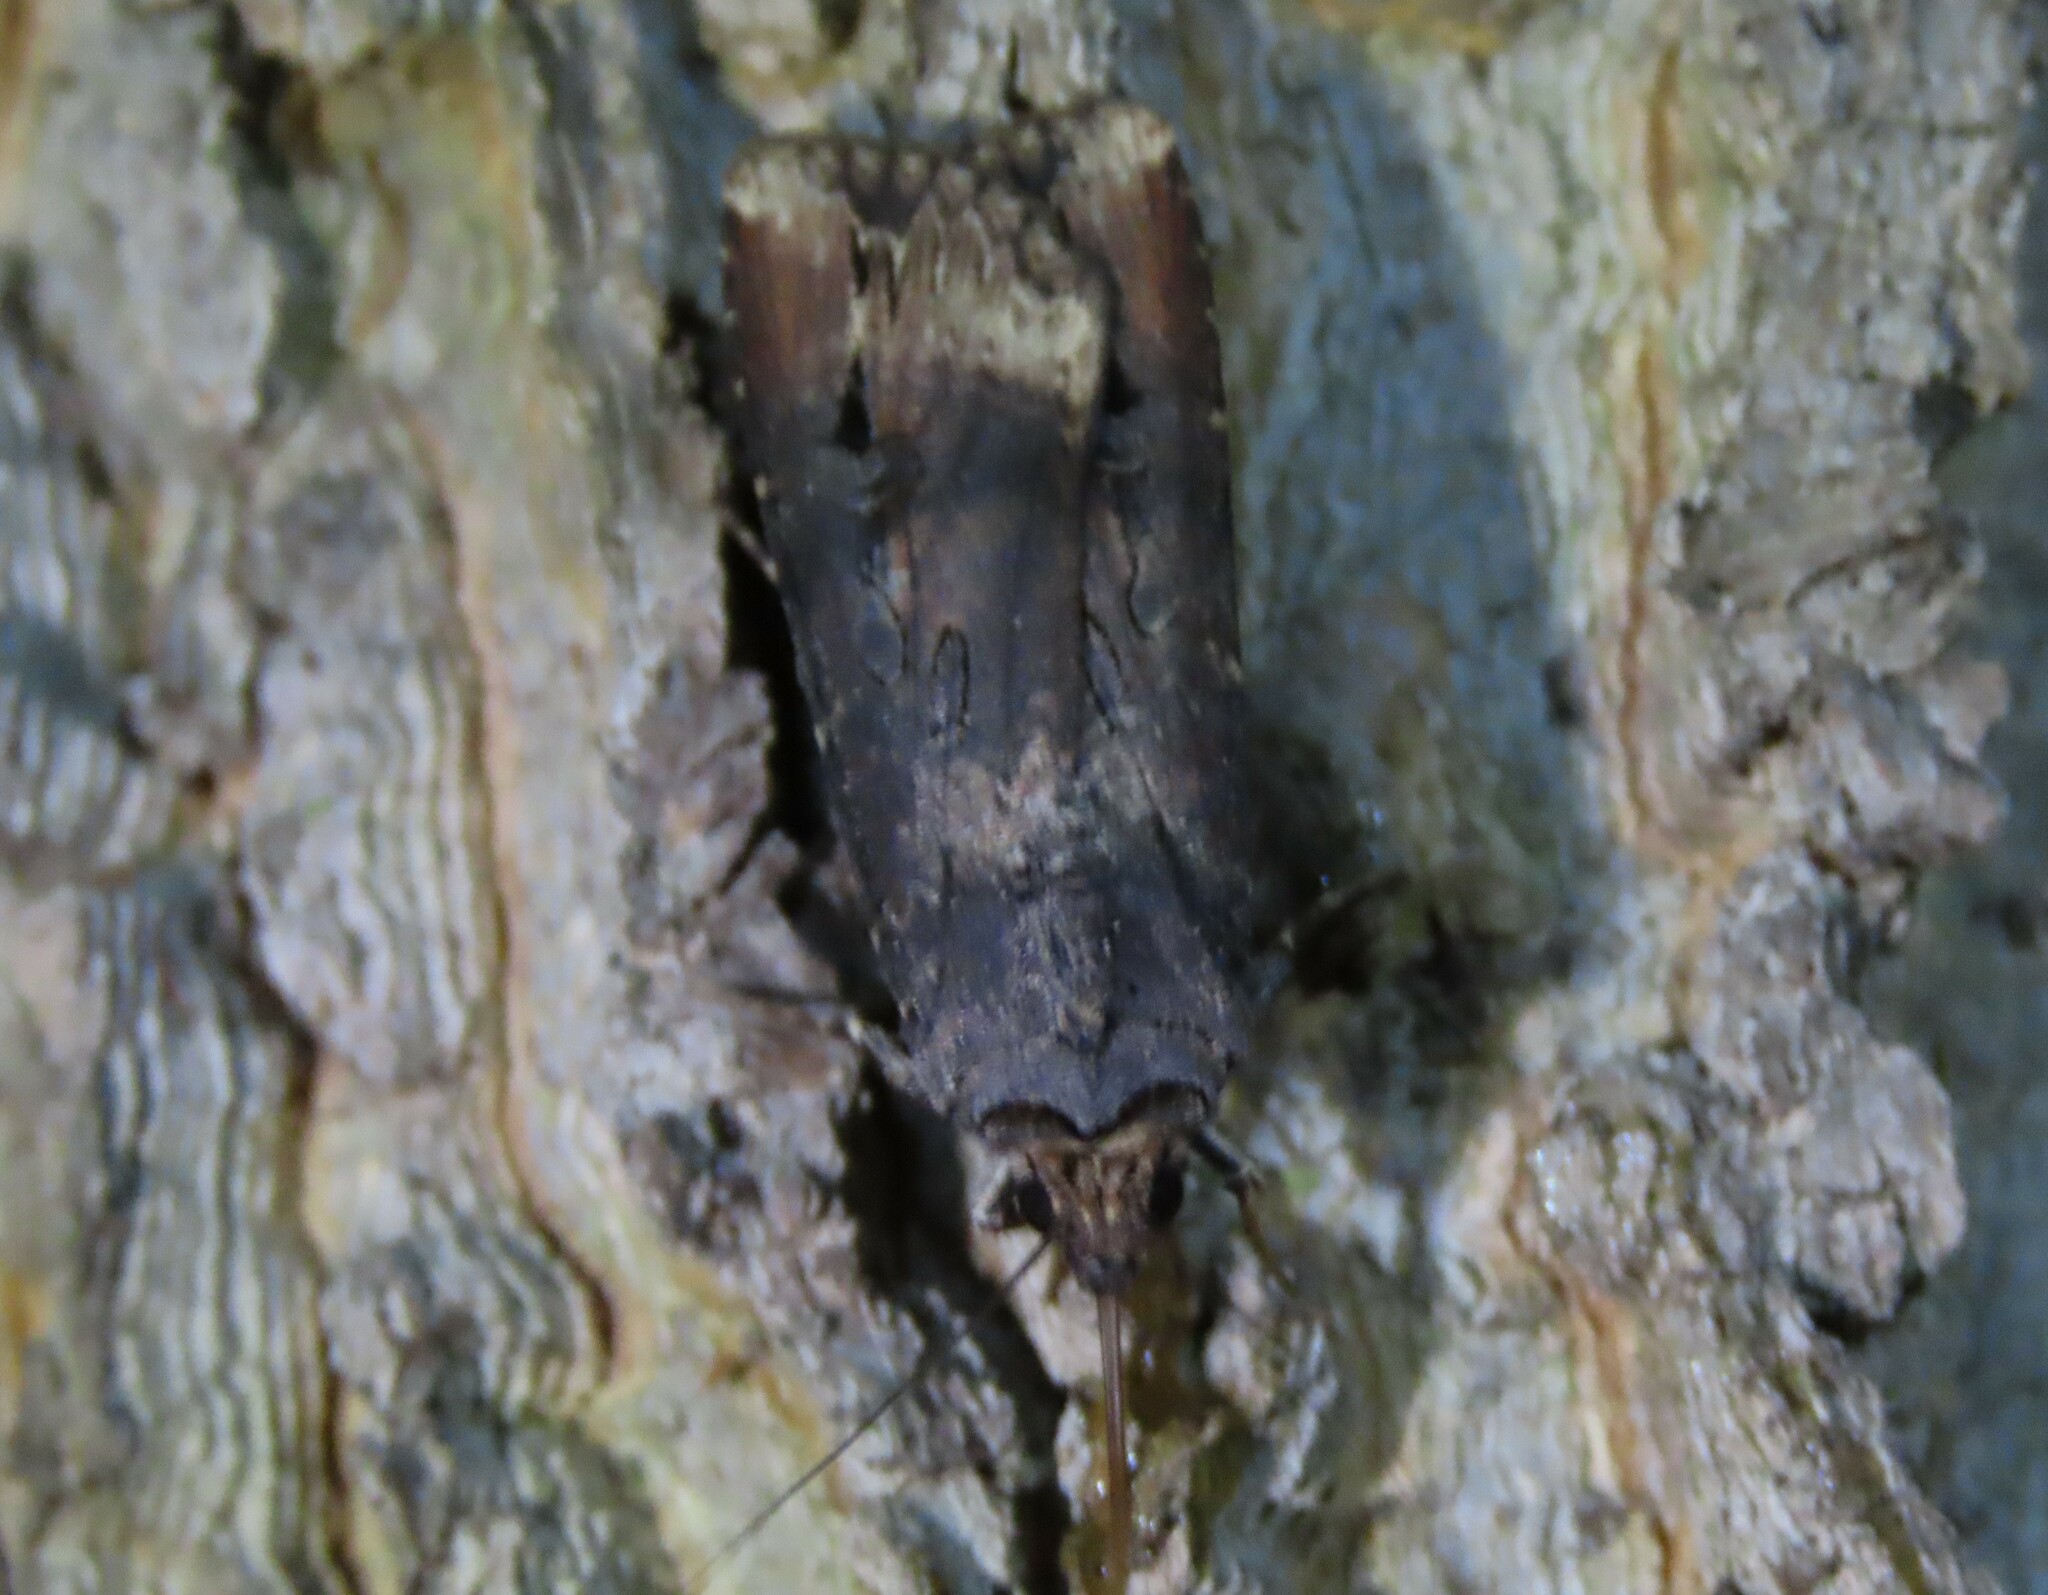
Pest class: cutworms